Toaster pastry
Also known as:
ja - Japanese: トースターペイストリー
jv - Javanese: Pastry panggang
tr - Turkish: Toster bisküvisi
uk - Ukrainian: Тостерна випічка
Category: pastry (sweet pastry)
Cuisine: Global
Associated cuisines: Global
Area: Global
Countries: Global
Region: Global

The dish is a type of bakers' confection. They are thin rectangles often made of rice bran, molasses, flour, syrup, and shortening, which on one side usually has a coating of icing that has been dried with starch. They contain sweet, syrupy fillings, often fruit preserves or other flavoring ingredients such as chocolate or cinnamon.

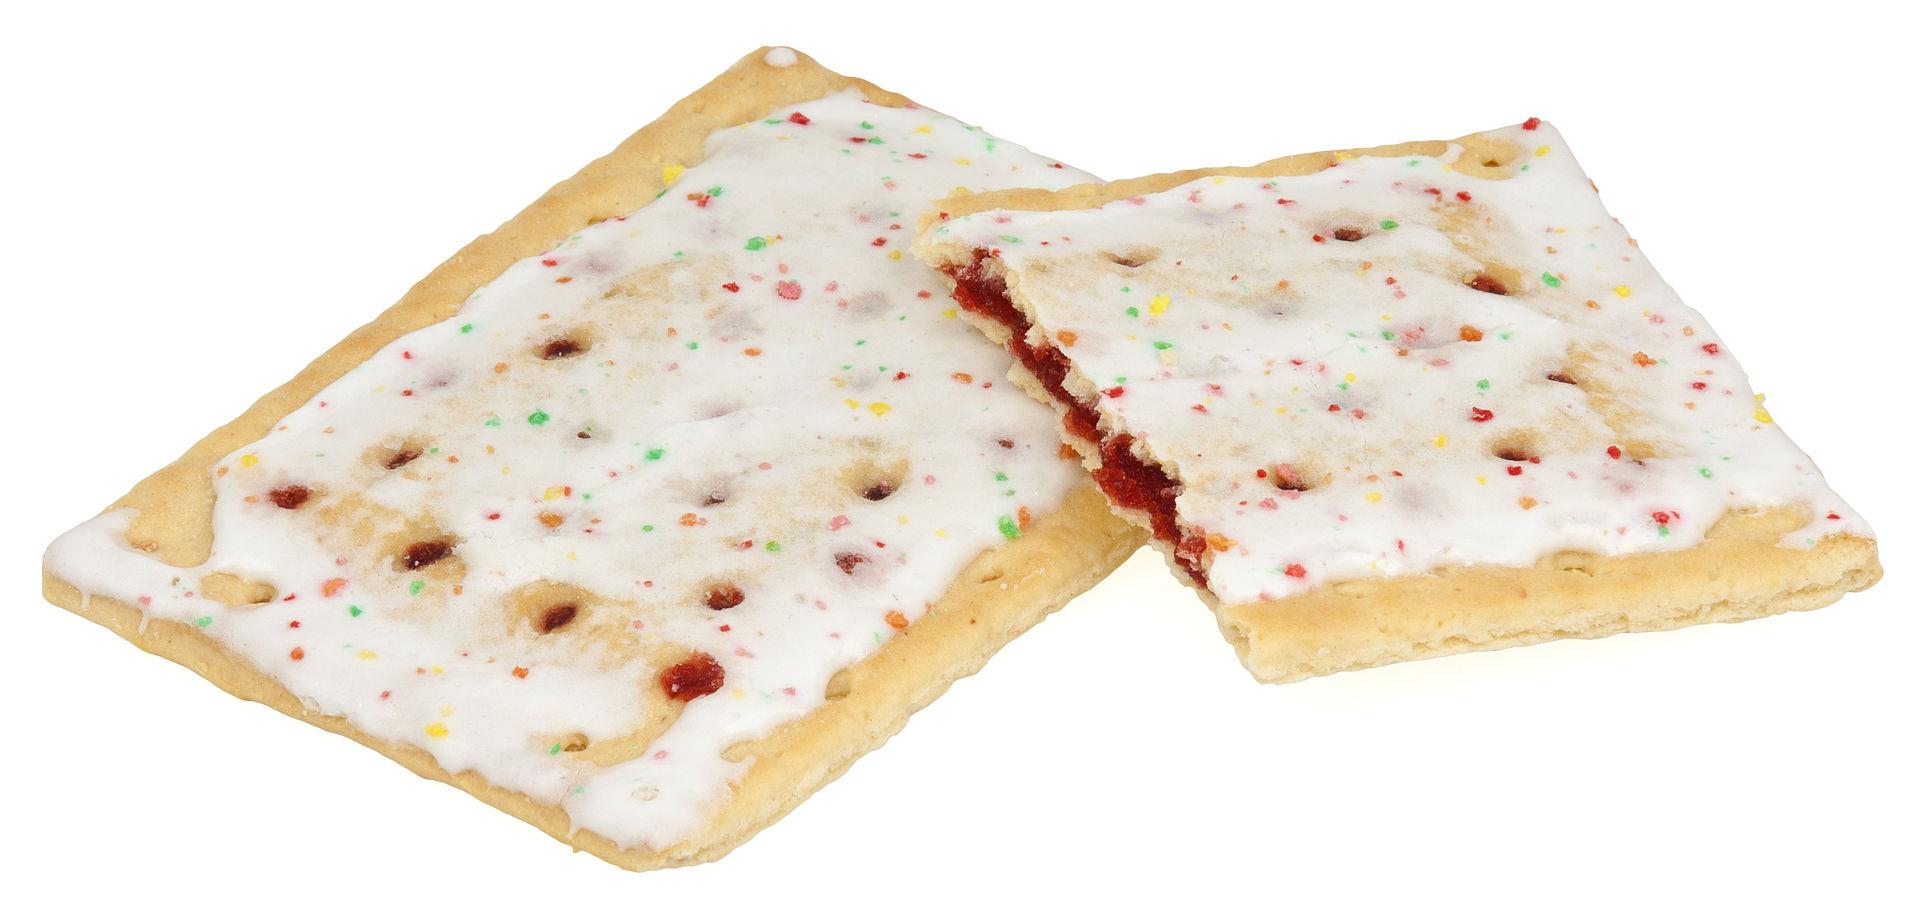